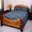
Label: bed